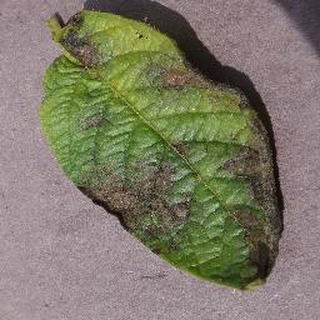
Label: potato_late_blight